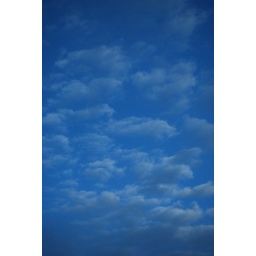
Even though it was foggy down near my house the sky was a beautiful blue!